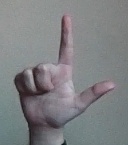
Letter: laam